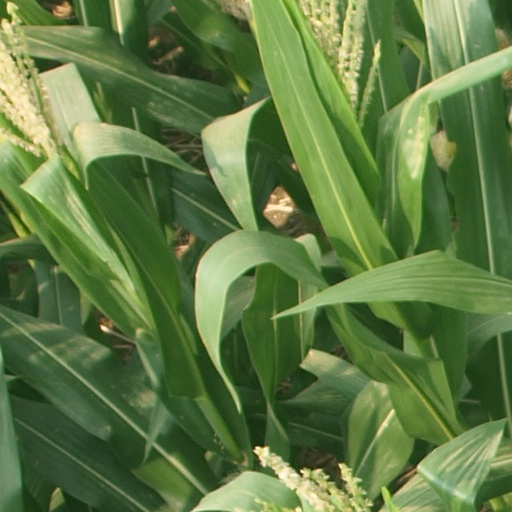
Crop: maize; corn